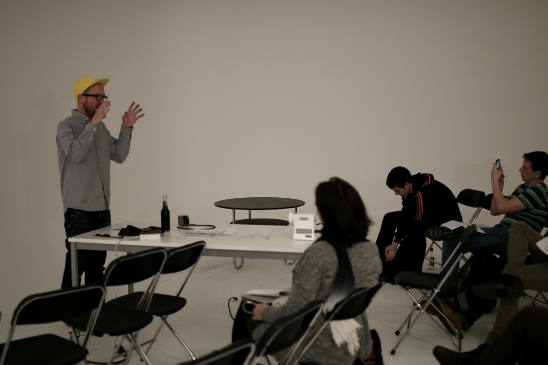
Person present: Yes